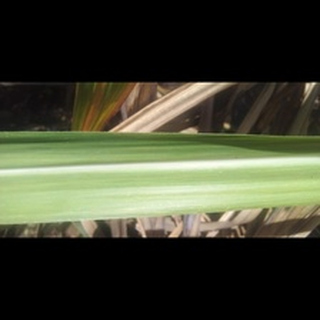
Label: healthy_sugarcane